Ku Klux Klan

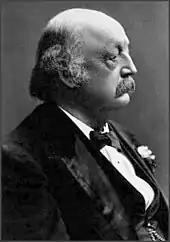
Benjamin Butler wrote the Civil Rights Act of 1871.

In January 1871, Pennsylvania Republican senator John Scott convened a congressional committee which took testimony from 52 witnesses about Klan atrocities, accumulating 12 volumes. In February, former Union general and congressman Benjamin Butler of Massachusetts introduced the Civil Rights Act of 1871 (Ku Klux Klan Act). This added to the enmity that Southern white Democrats bore toward him. While the bill was being considered, further violence in the South swung support for its passage. The governor of South Carolina appealed for federal troops to assist his efforts in keeping control of the state. A riot and massacre occurred in a Meridian, Mississippi, courthouse, from which a Black state representative escaped by fleeing to the woods. The 1871 Civil Rights Act allowed the president to suspend "habeas corpus."